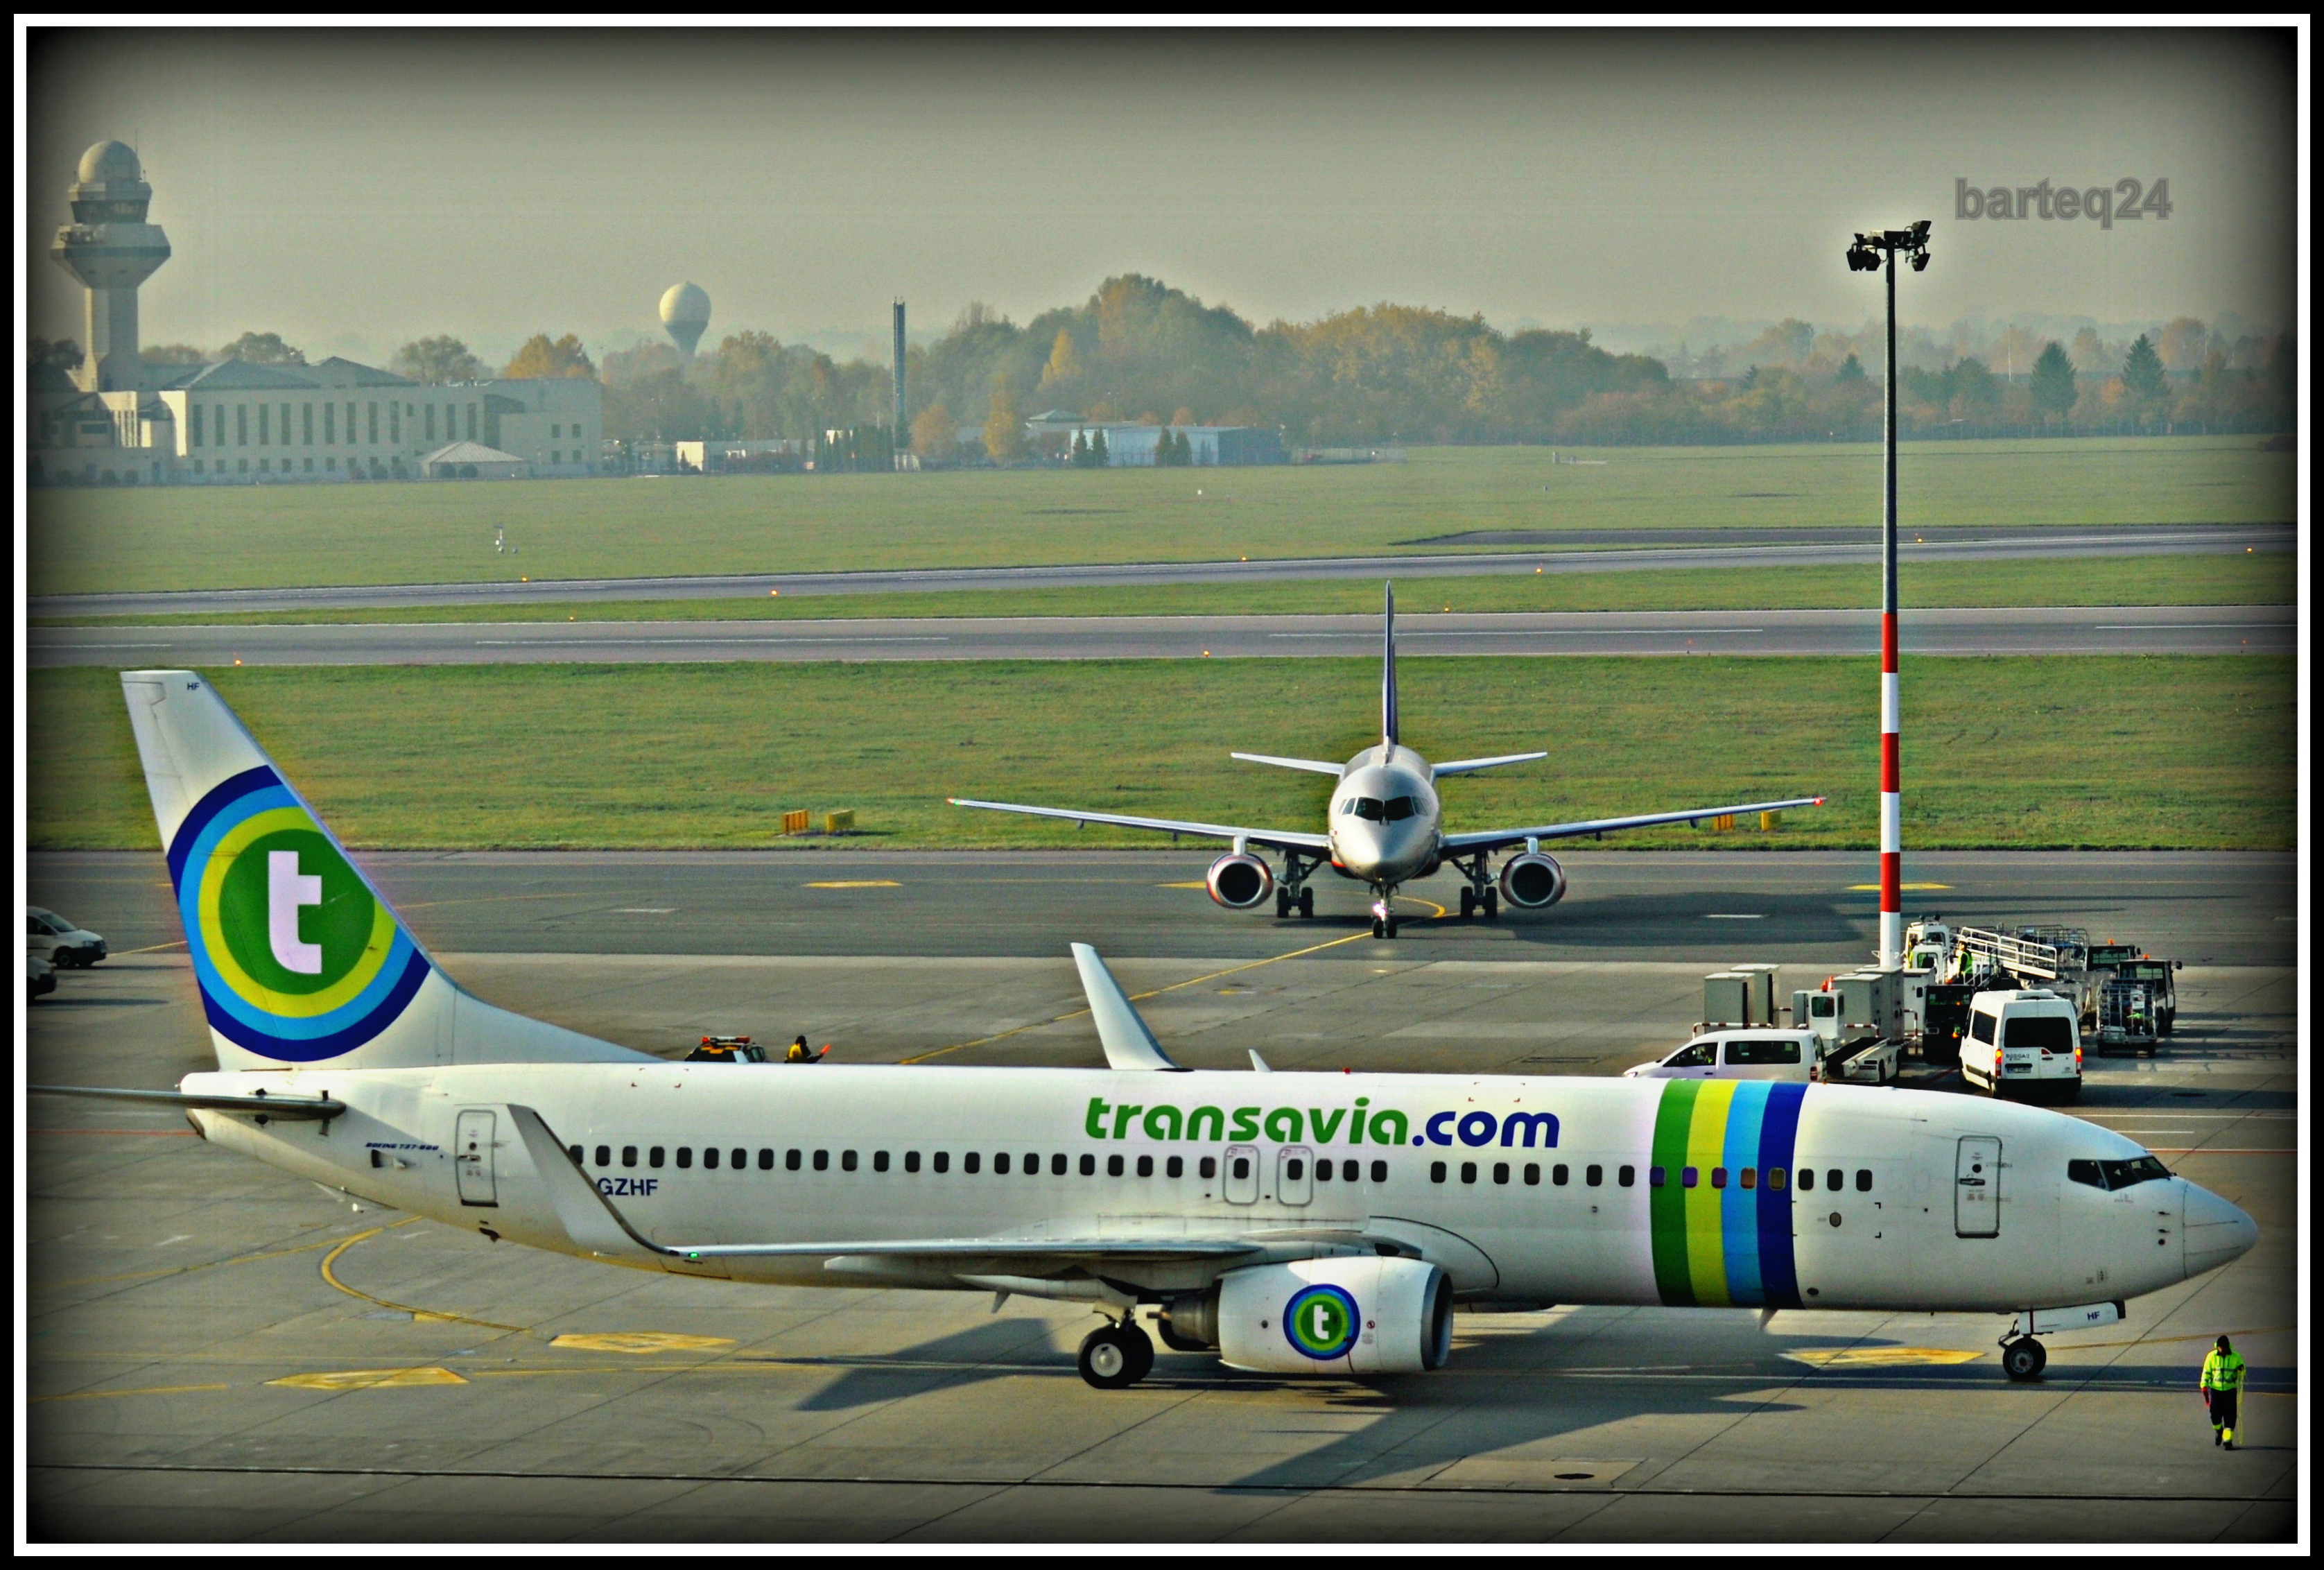
airplane, aircraft, europe, vehicle, airline, aviation, flight, airliner, poland, europa, polska, warsaw, warszawa, boeing, mazovia, mazowsze, epwa, lotniskochopina, chopinairport, transavia, transaviacom, cn29677, fgzhf, 7378hxwl, air force, jet aircraft, air travel, boeing 737, atmosphere of earth, narrow body aircraft, aerospace engineering, aircraft engine, boeing 737 next generation